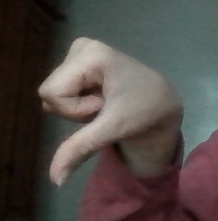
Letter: waw